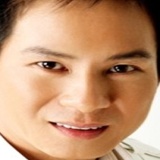
ca sĩ Lý Hải